Anastasia Protasenya

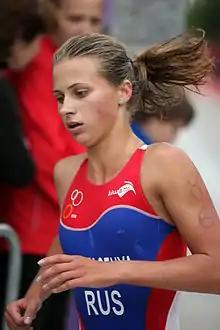
Anastasia Protasenya after the Junior European Cup triathlon in Tabor, 2011.

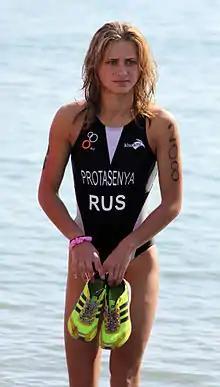
Anastasia Protasenya having won the gold medal at the European Cup in Alanya, 2010.

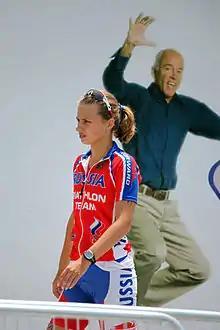
Anastasia Protasenya at the European Championships in Pontevedra, 2011.

Anastasia Protasenya (born 22 December 1993, in Moscow), patronymic "Alexandrovna," Russian Анастасия Александровна Протасеня, is a Russian professional triathlete, member of the National Russian Team, National Youth Champion of the year 2010 and number 4 in the Junior category.